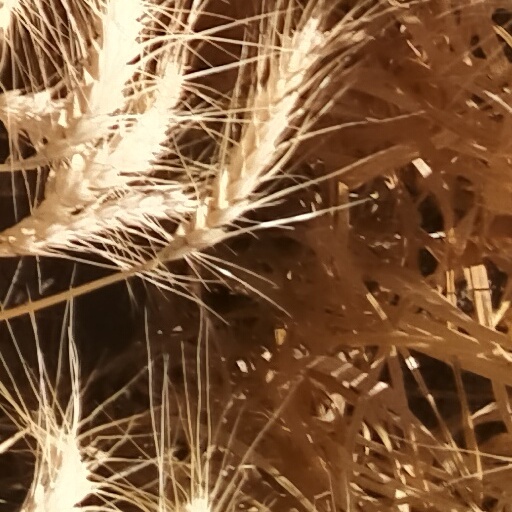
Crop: wheat